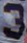
Number: 3